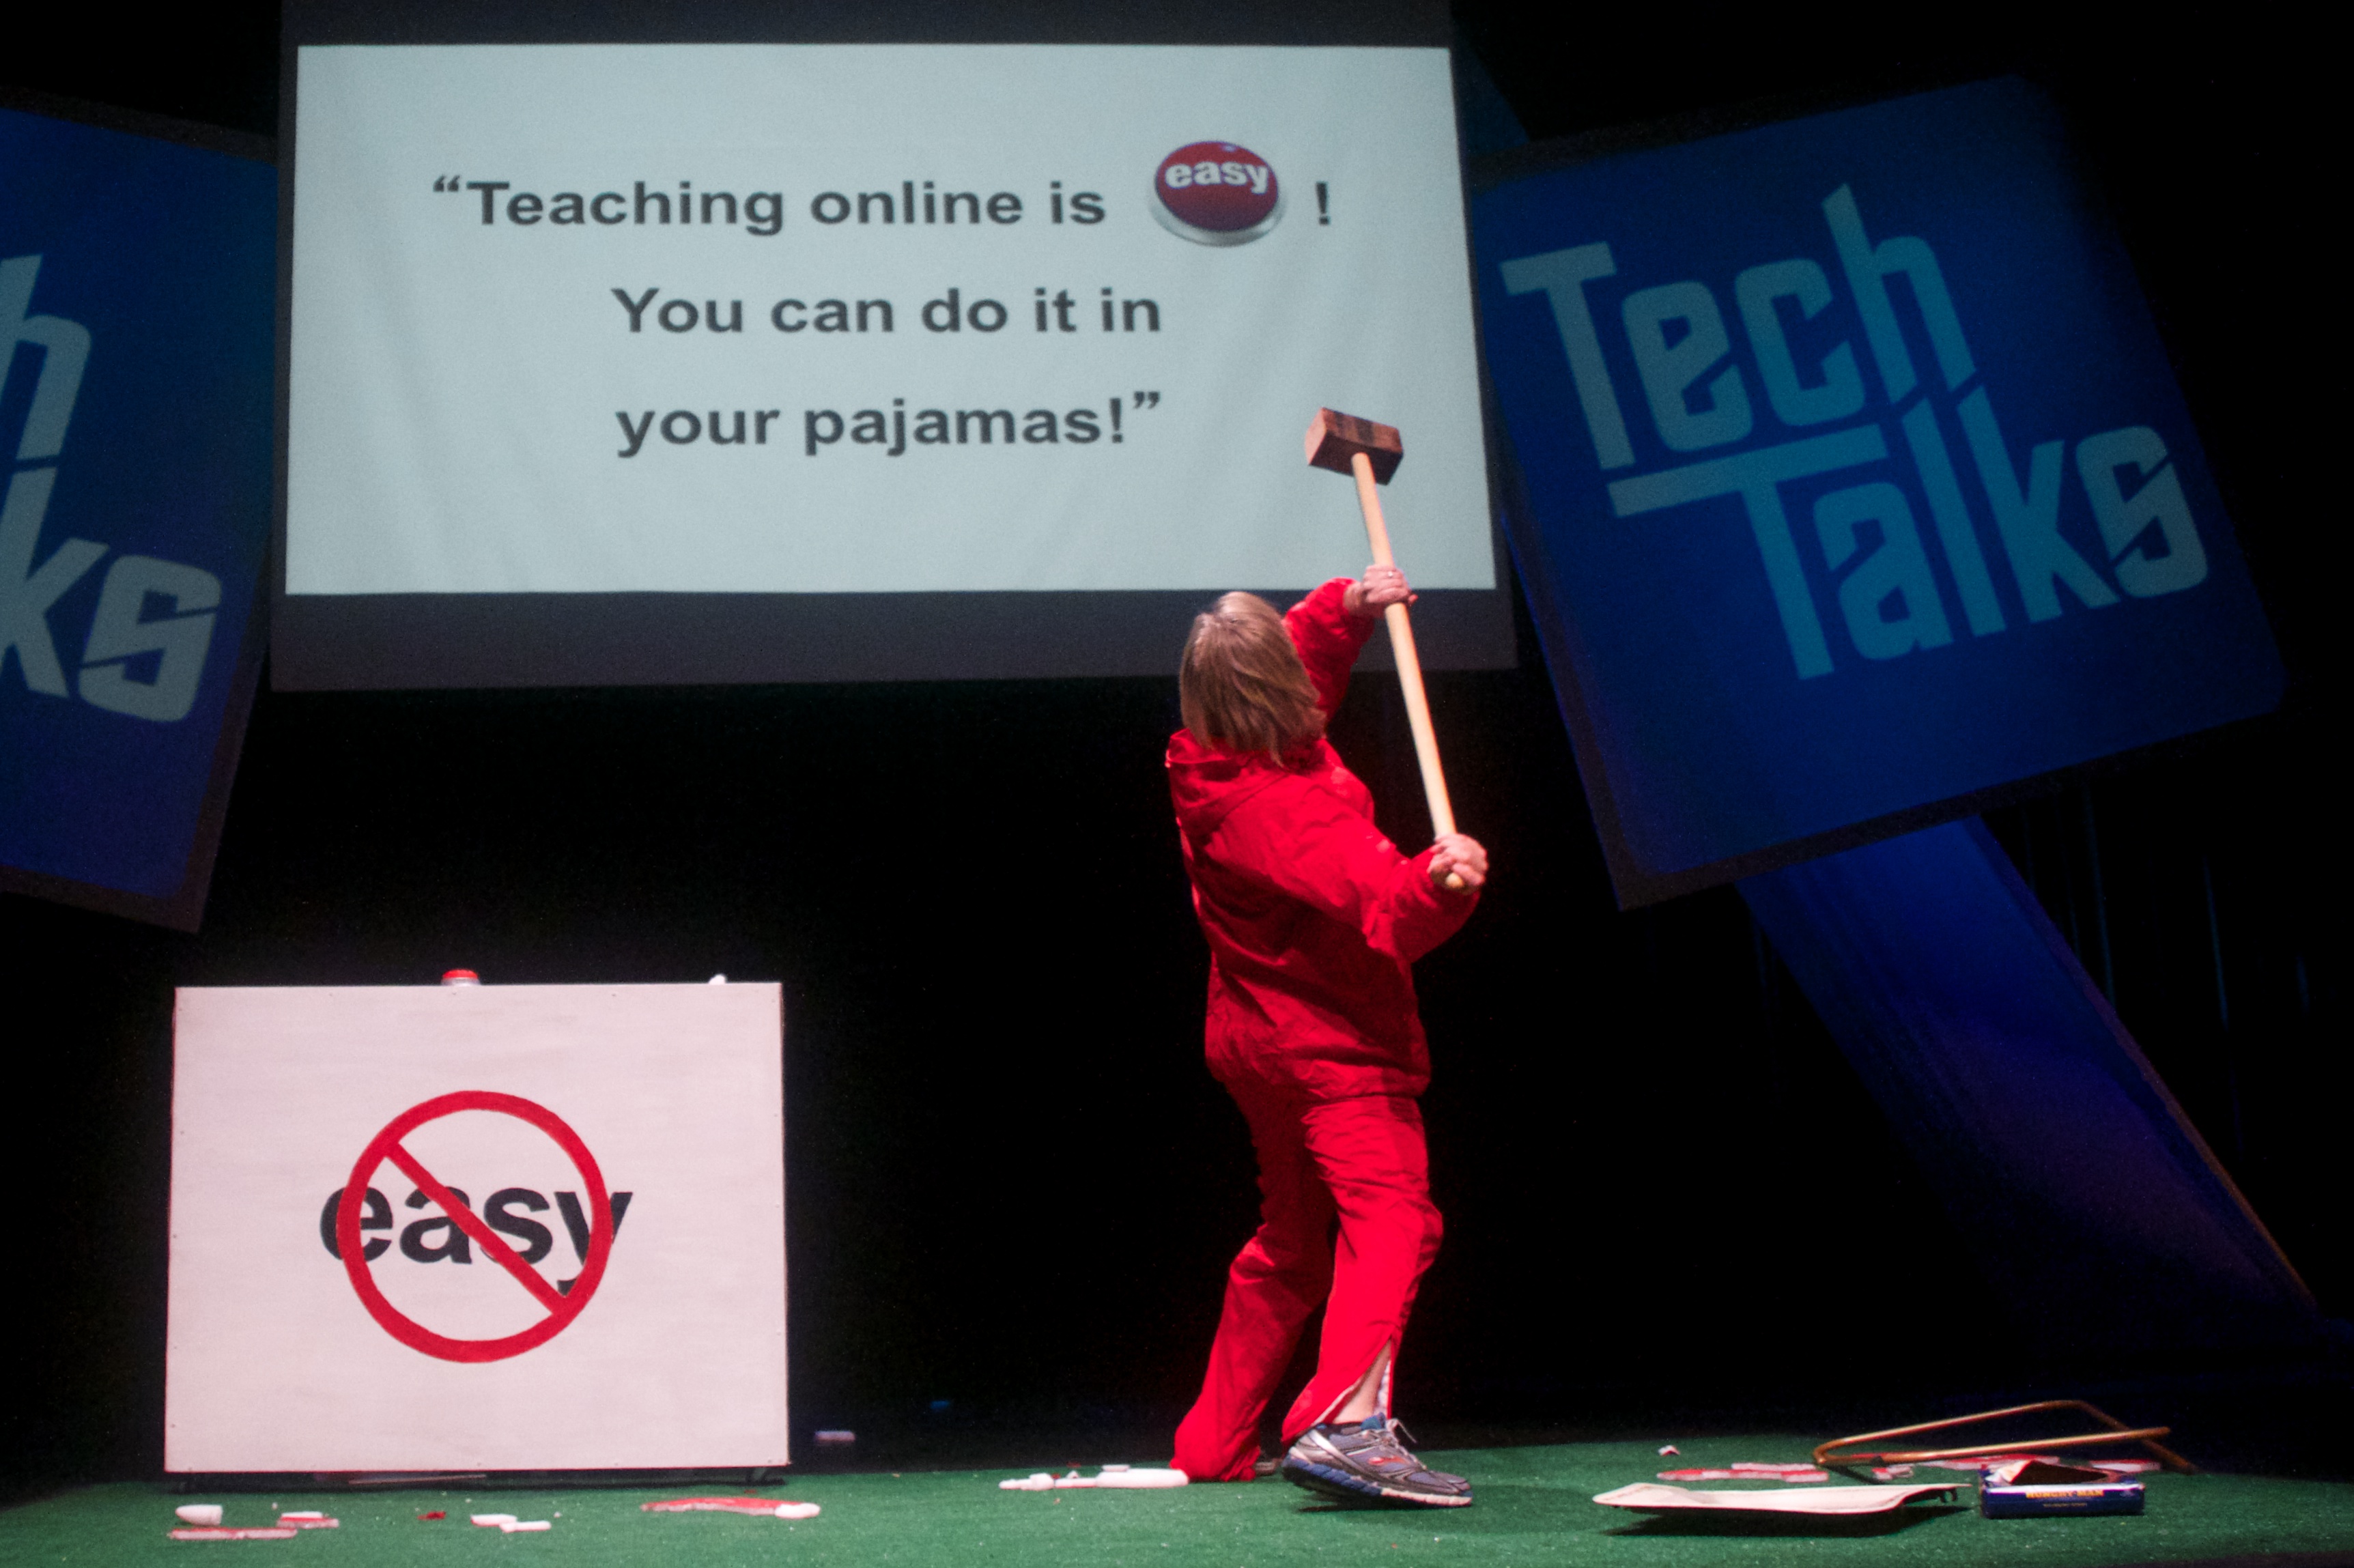
signage, brand, scctechtalks